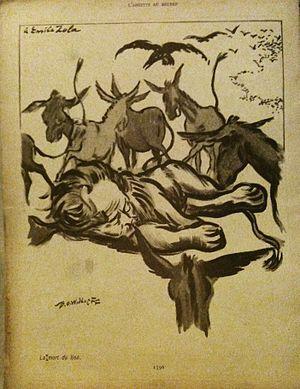
Dernière page de L'Assiette au beurre spécial «
La mort d'Émile Zola est survenue au matin du 29 septembre 1902 en son domicile du 9ᵉ arrondissement de Paris, au 21 bis, rue de Bruxelles, à la suite d'une asphyxie par un gaz survenue durant la nuit précédant la mort, issue d'émanations toxiques produites par sa cheminée. Immédiatement qualifiée d'accident, sa mort n'a cessé de soulever questions et controverses. Zola avait 62 ans.